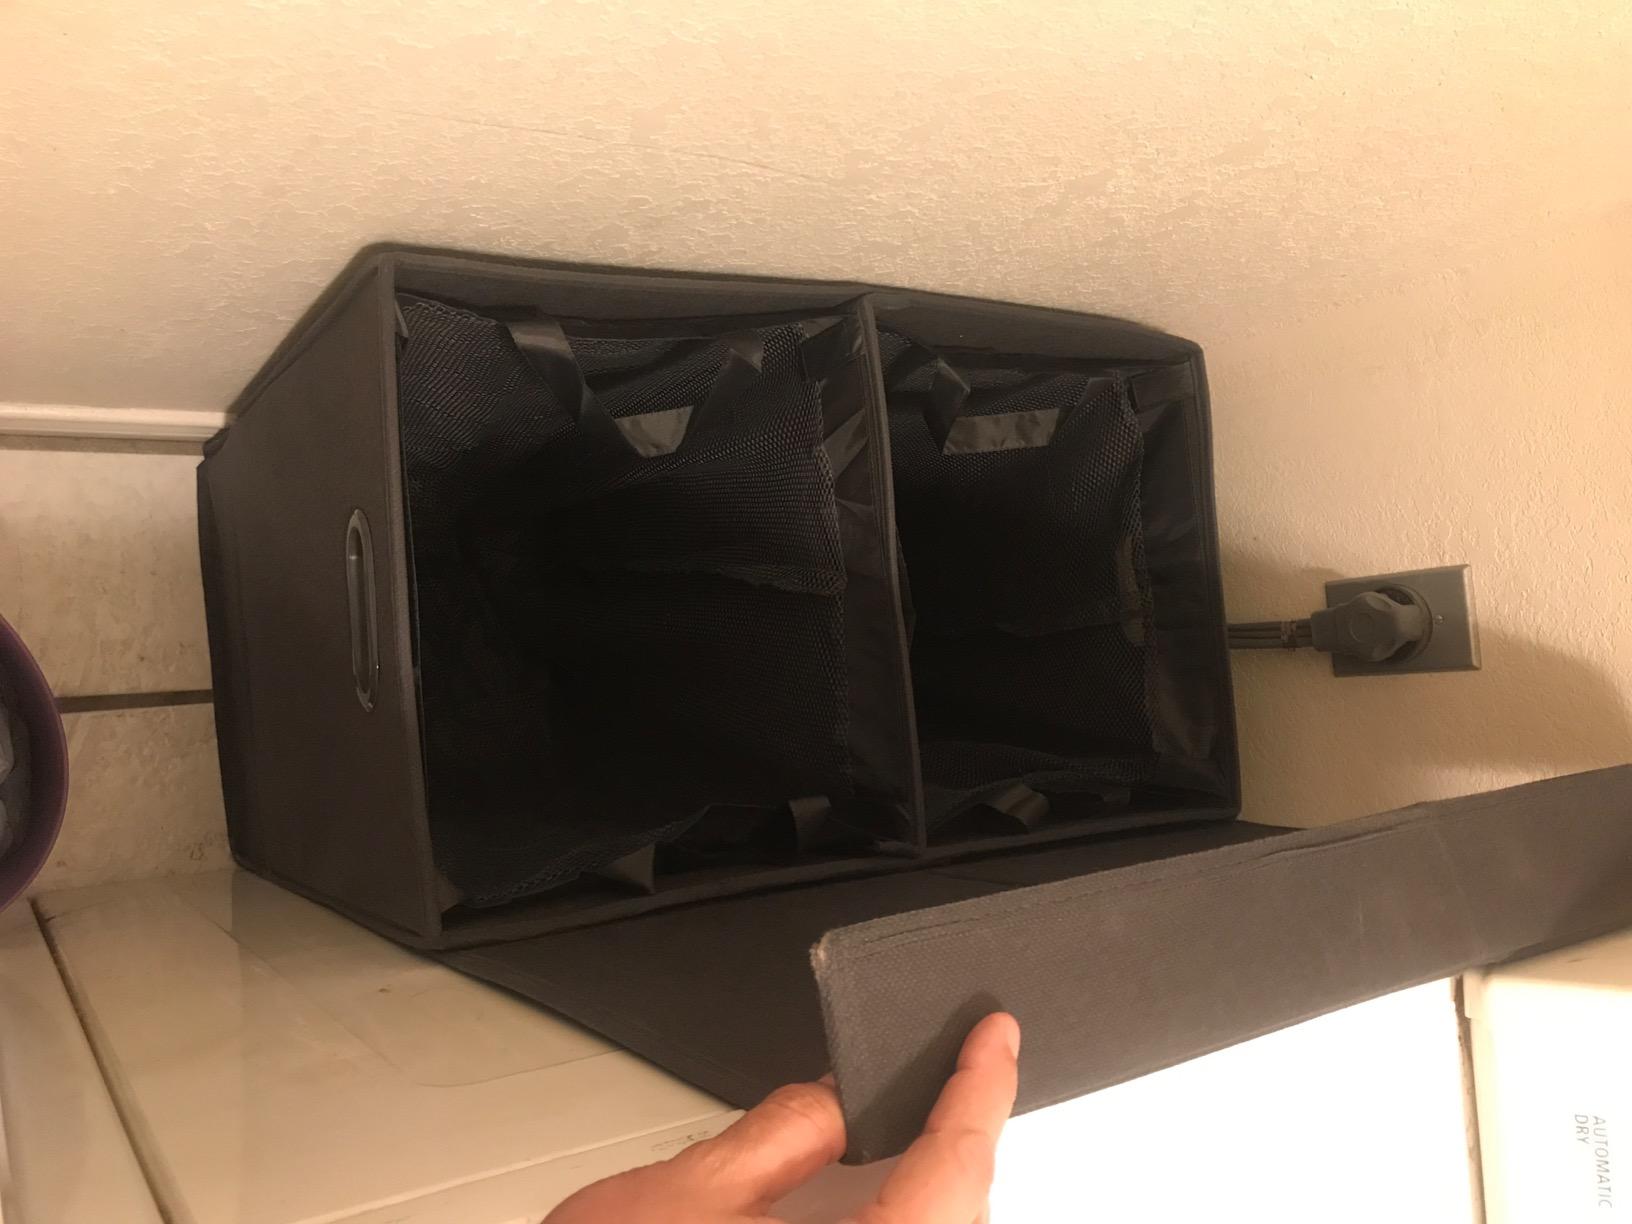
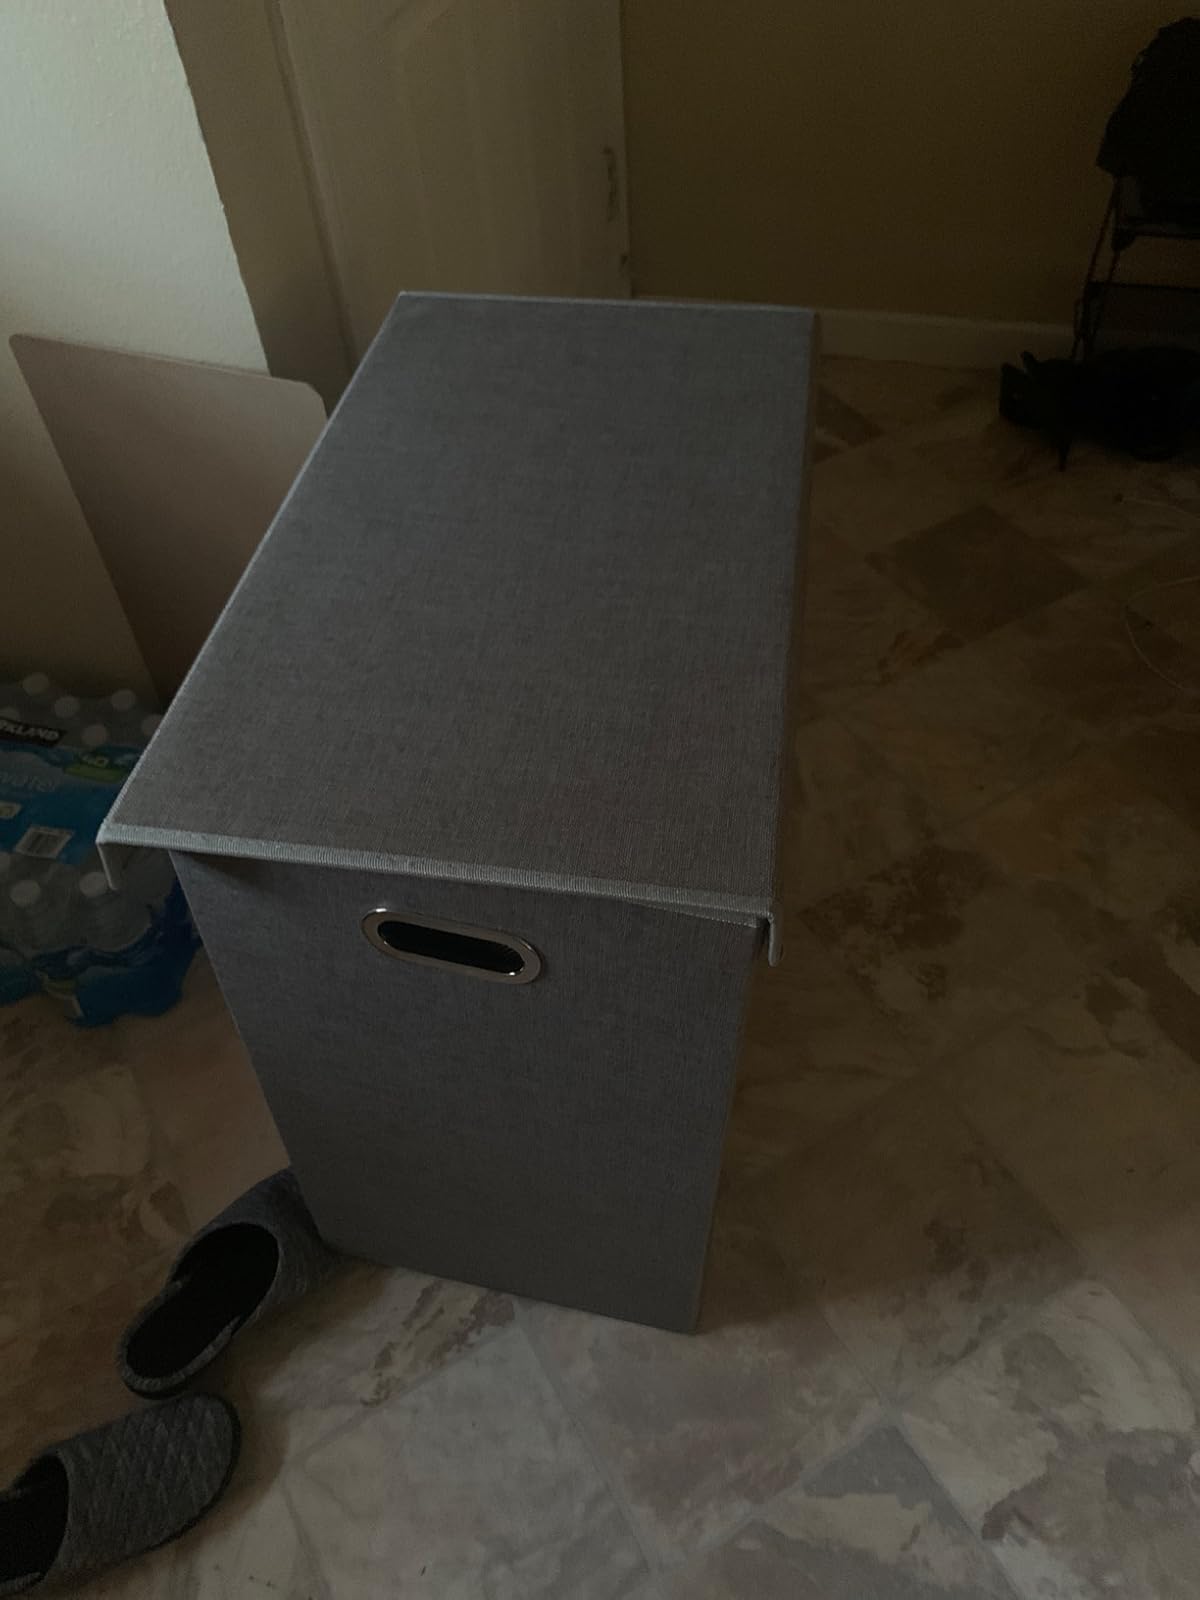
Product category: items_hamper
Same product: yes